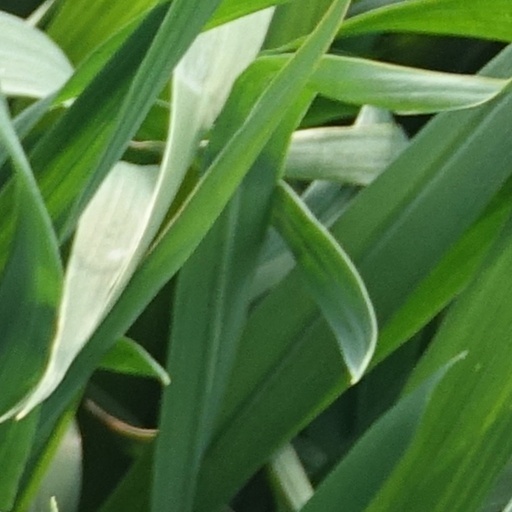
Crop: wheat